Suzy Rice

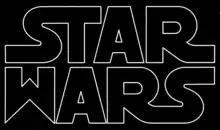
Suzy Rice's original "Star Wars" logo

Early in her career, Rice designed "Dancing Madness" (1976), a book written by Abe Peck, who was at the time an associate editor at "Rolling Stone" magazine. This led Rice to work as assistant art director and designer for the magazine under her then-married name of Suzy Vining.